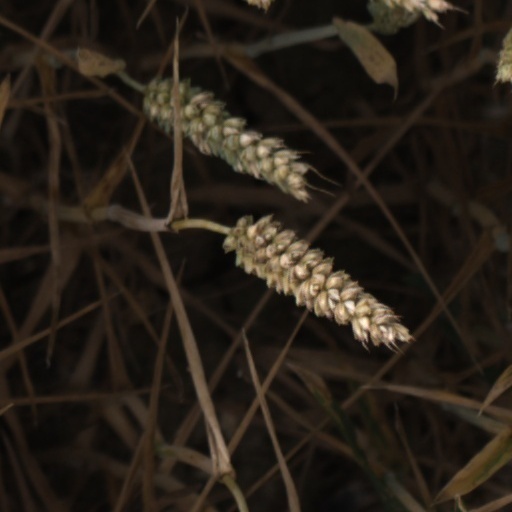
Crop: wheat